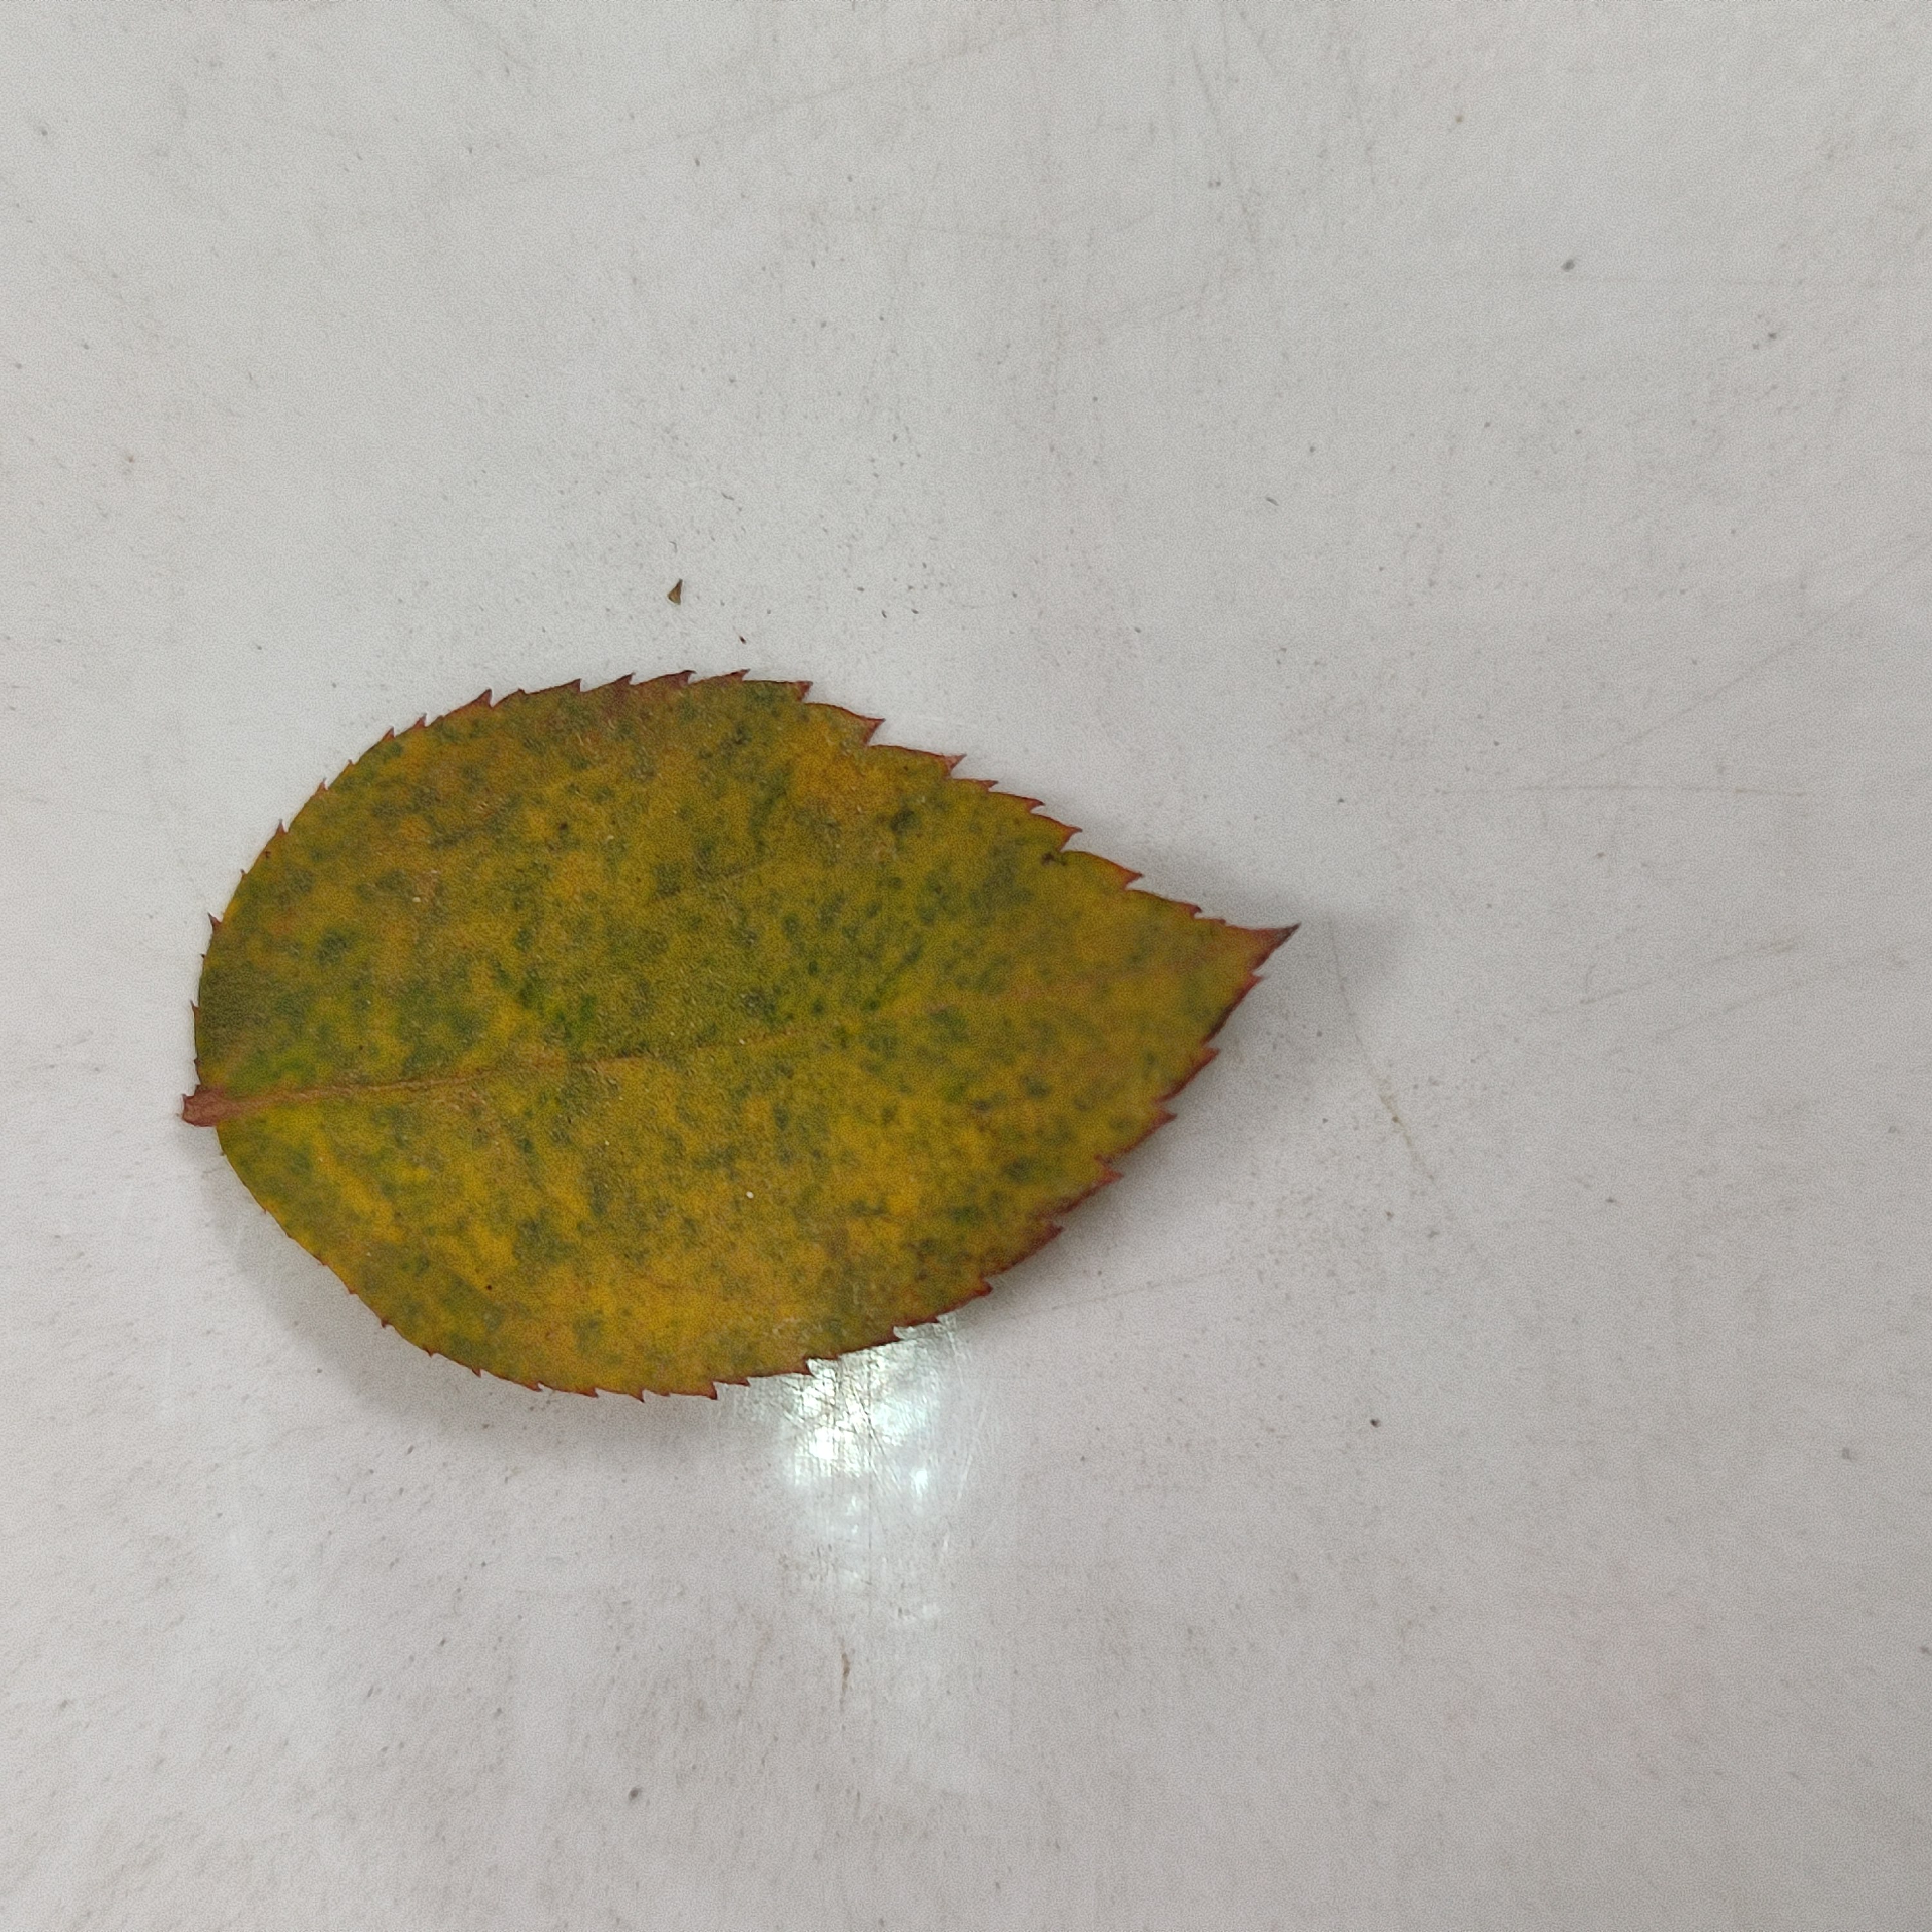
Label: Yellow Mosaic Virus